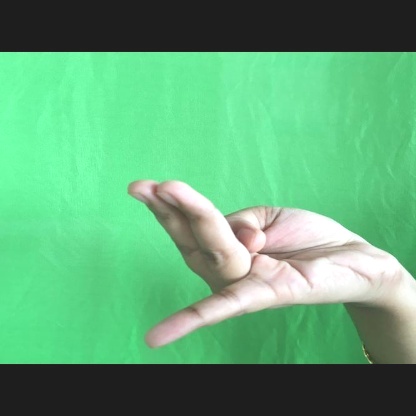
Mudra: Chaturam